Yasu Station (Kōchi)

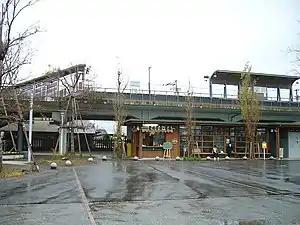
Yasu Station in 2006

The station is served by the Asa Line and is located 12.4 km from the beginning of the line at . All Asa Line trains, both rapid and local, stop at the station.